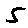
Label: 5